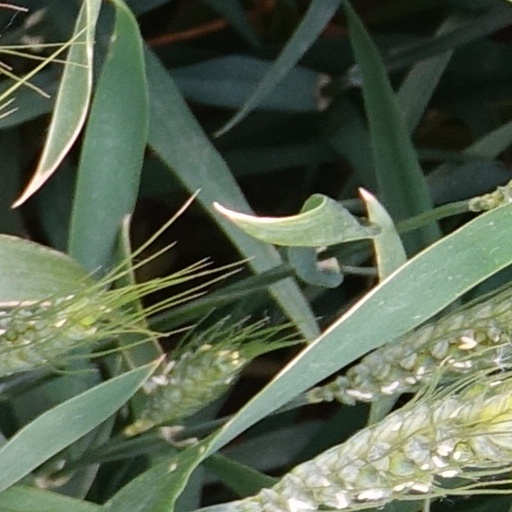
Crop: wheat